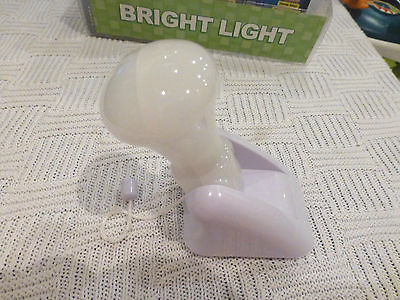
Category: lamp